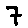
Label: 7